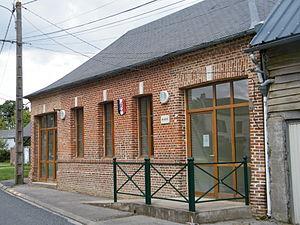
Mairie.
Fricamps est une commune française située dans le département de la Somme, en région Hauts-de-France.